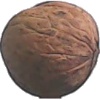
Label: Walnut 1